America Daitōryō Senkyo

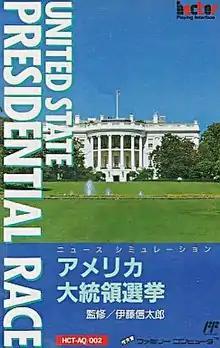
Packaging for "America Daitōryō Senkyo"

is a government simulation video game released by Hector Playing Interface for the Family Computer in 1988. It is loosely based on the 1988 election campaign for the president of the United States and features characters based on actual candidates and other politicians. The game was conceived and directed by Japanese CNN Daywatch newscaster Shintaro Ito, who would later become a politician himself.